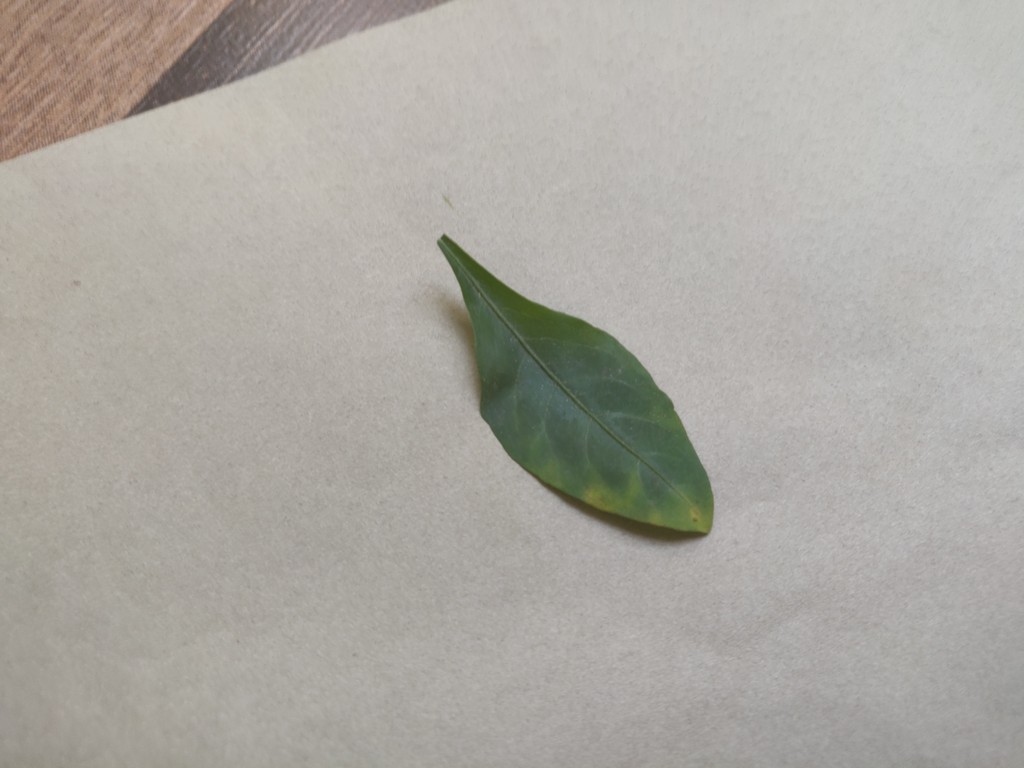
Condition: Unhealthy
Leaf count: single
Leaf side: front